Swedish orthography

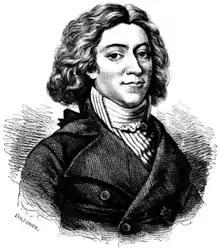
Carl Gustaf af Leopold (1756–1829)

In 1786, the Swedish Academy was founded and that same year the author Carl Gustaf af Leopold was inducted into the academy. Leopold was commissioned to create more modern rules for Swedish orthography. In 1801 his work "" was published. In his work, Leopold wanted to standardize the spelling of loanwords, but also take a step toward a more unified spelling. According to Leopold, loanwords should adapt to Swedish pronunciation, so words like "elegance" and "connaisseur" should instead be spelled "elegans" and "konnäsör", and words like "slag" and "släkt" should both be spelled with , because they share a common etymology. Leopold's suggestions received some opposition, but in the first edition of "Svenska Akademiens ordlista" in 1874, the Academy had decided to adopt Leopold's spelling of 1801.